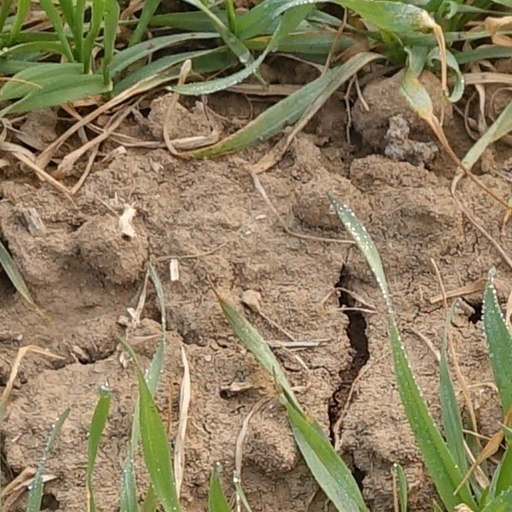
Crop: wheat